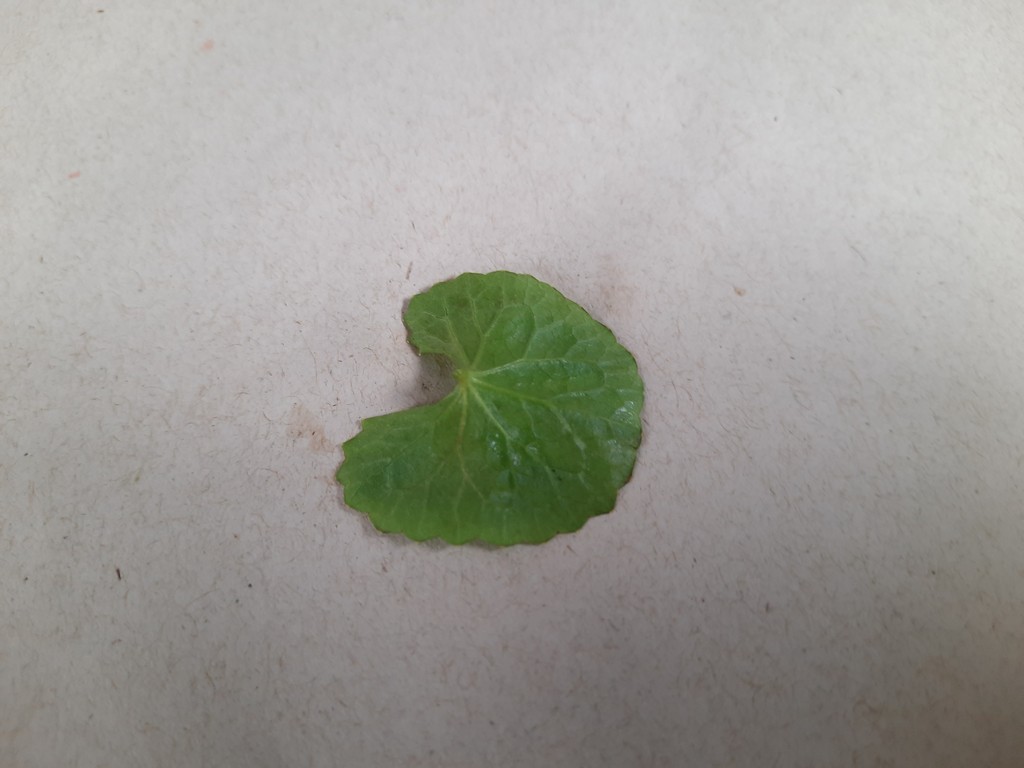
Label: Healthy